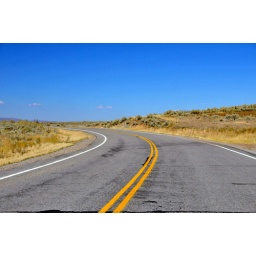
highway 65 near east canyon mid fall 4